Tungiasis

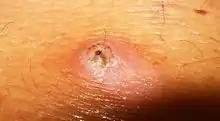
"Tunga penetrans" in human skin

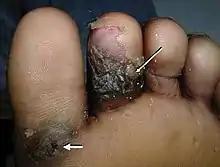
Typical "Tunga penetrans" presentation under human toes

If a "Tunga" infection is left untreated, secondary infections, such as bacteremia, tetanus, necrosis and gangrene, may be expected.